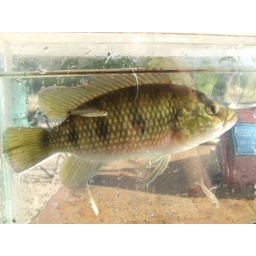
This large male was caught in the Upper Zambezi river in Namibia. Still quite colourful considering it wasn't the spawning season.